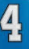
Number: 4